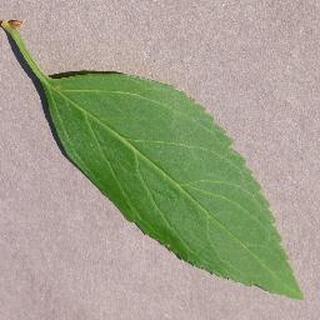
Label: healthy_cherry